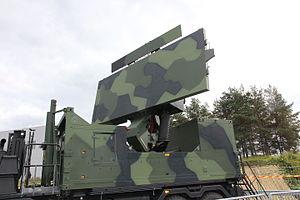
Le Ground Master 400 est un système de radar mobile fabriqué par ThalesRaytheonSystems, une coentreprise du français Thales et de l'américain Raytheon, commercialisé depuis 2008.